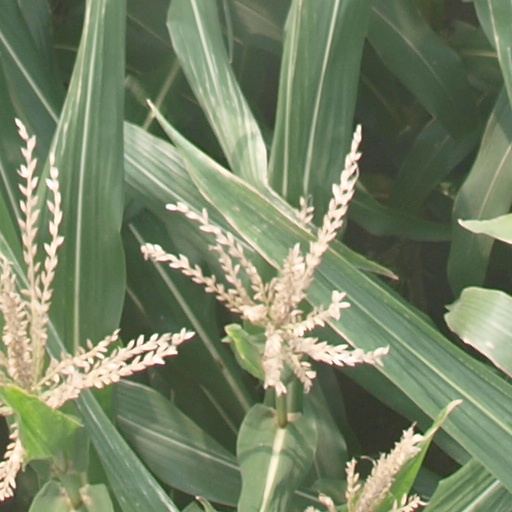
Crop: maize; corn